Joaquín Manglano y Cucaló de Montull

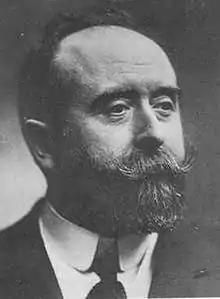
Juan de la Cierva

Throughout the 19th century Manglano's ascendants did not demonstrate clear political penchant: the Barón de Llaurí family is listed as traditionally pro-Liberal, Barón de Cárcer family as traditionally ambiguous and Barón de Terrateig traditionally Carlist. However, in the early 20th century his father was clearly active as a Conservative. The young Joaquín, apart from having been first noted as joining Orden de Montesa in 1909, during his academic years engaged in emerging Catholic initiatives; they are currently classified as falling somewhere in-between Christian Democracy and Social Catholicism. Influenced by Herrera Oria and , in 1912 Manglano was recorded as active in catolicismo agrario, visiting local Levantine villages and advocating workers’ self-organization; in 1913 he contributed himself to setting up Sindicato Cátolico Agrario. In the mid-1910s he was also active in the Valencian Centro de Jovenes para la Defensa Social and together with his father took part in initiatives bringing together various breeds of ultra-conservative groupings, apart from the Conservatives including the Integrists and the Jaimists.